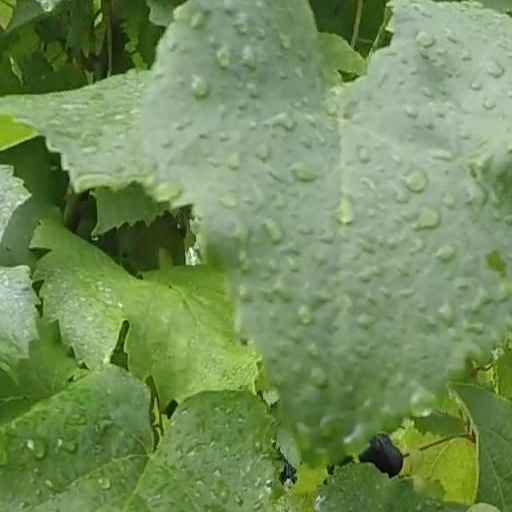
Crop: grape